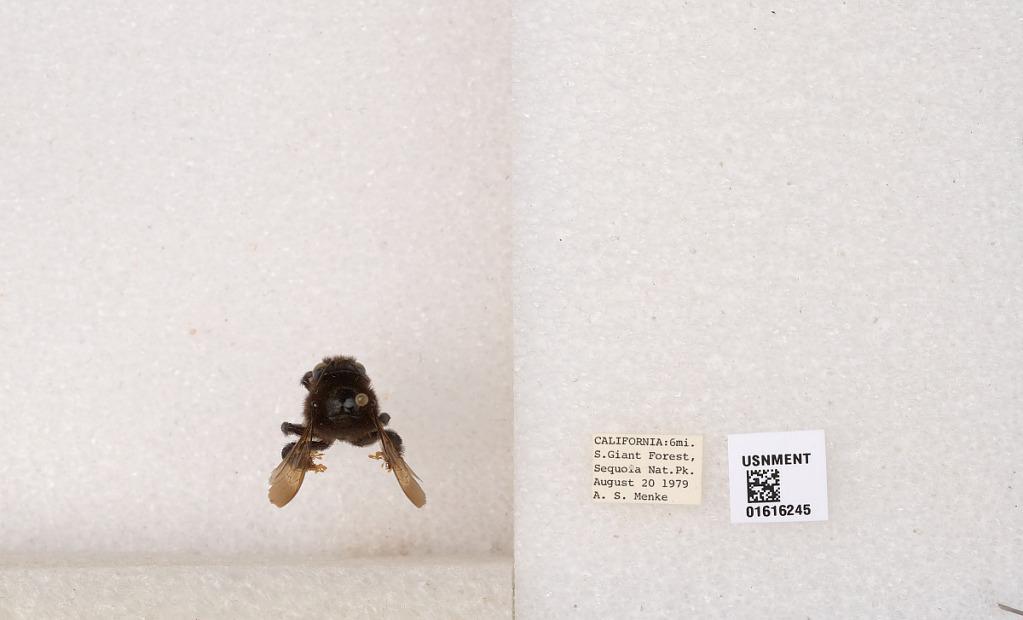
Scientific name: Xylocopa (Notoxylocopa) tabaniformis orpifex Smith
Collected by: A. Menke
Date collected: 1979-8-20
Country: United States
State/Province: California
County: Tulare
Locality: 6 miles south of Giant Forest, Sequoia National Park
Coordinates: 36.4754, -118.751